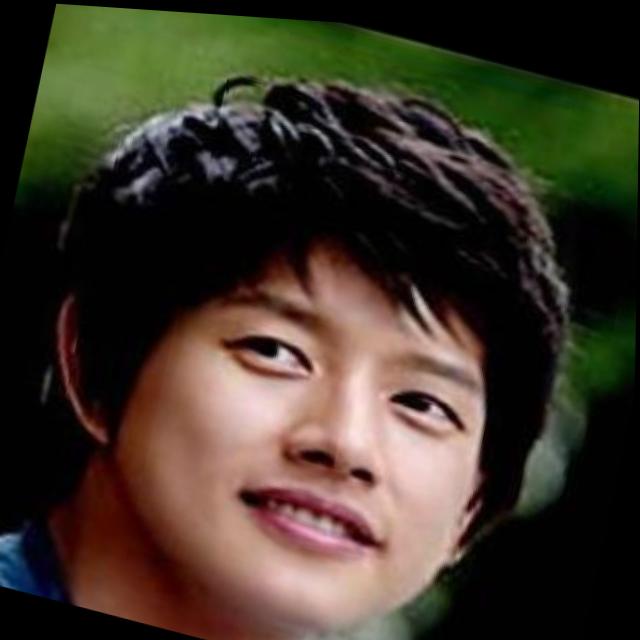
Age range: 21-44